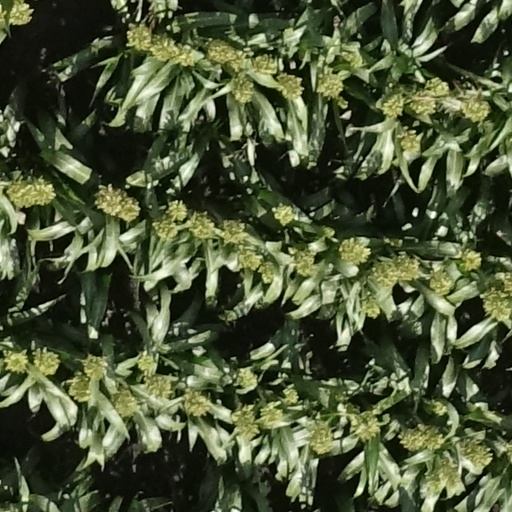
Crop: sorghum